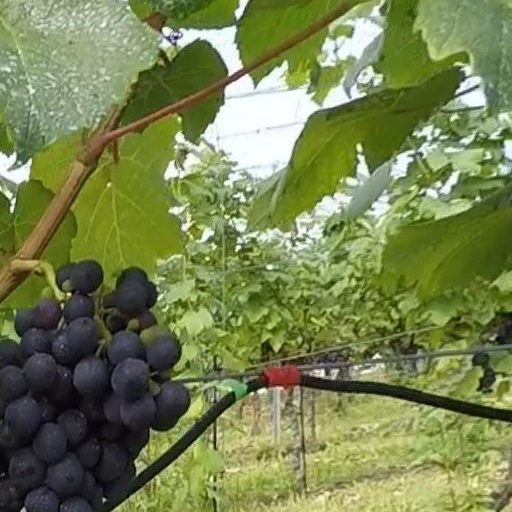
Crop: grape